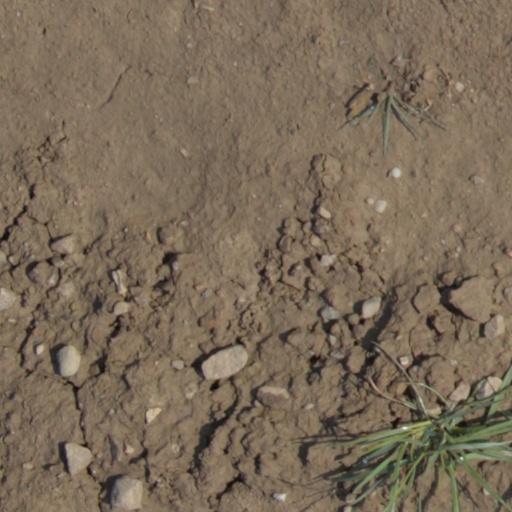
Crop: wheat